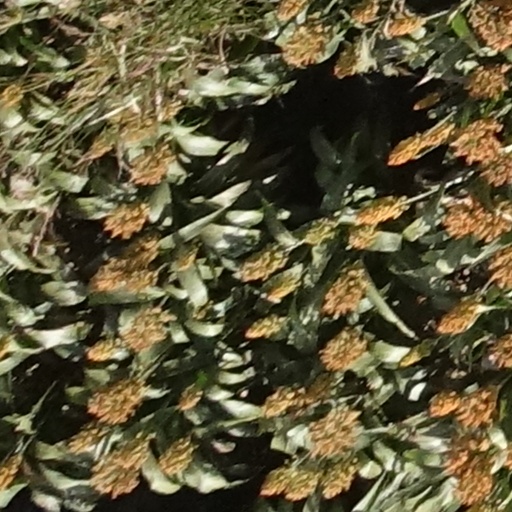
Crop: sorghum